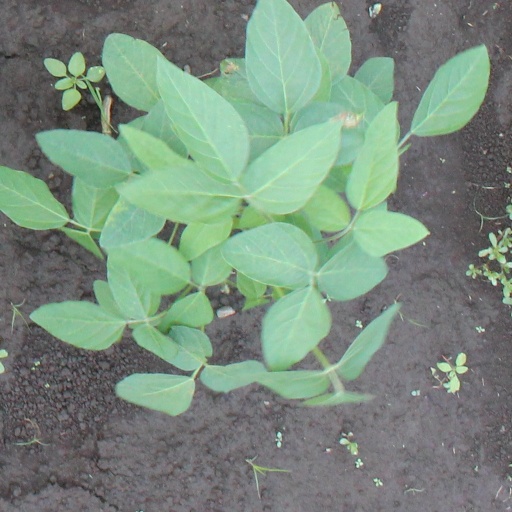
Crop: soybean